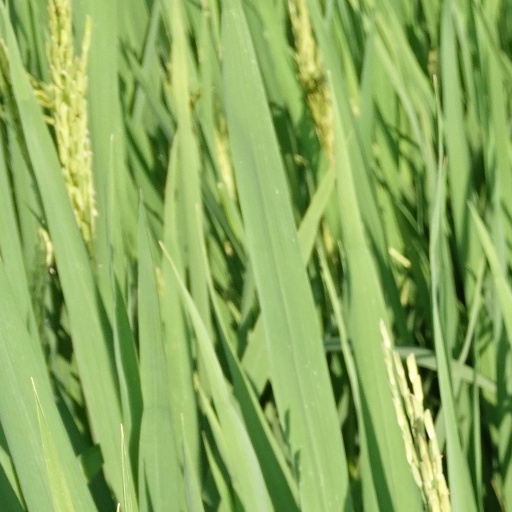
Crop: rice